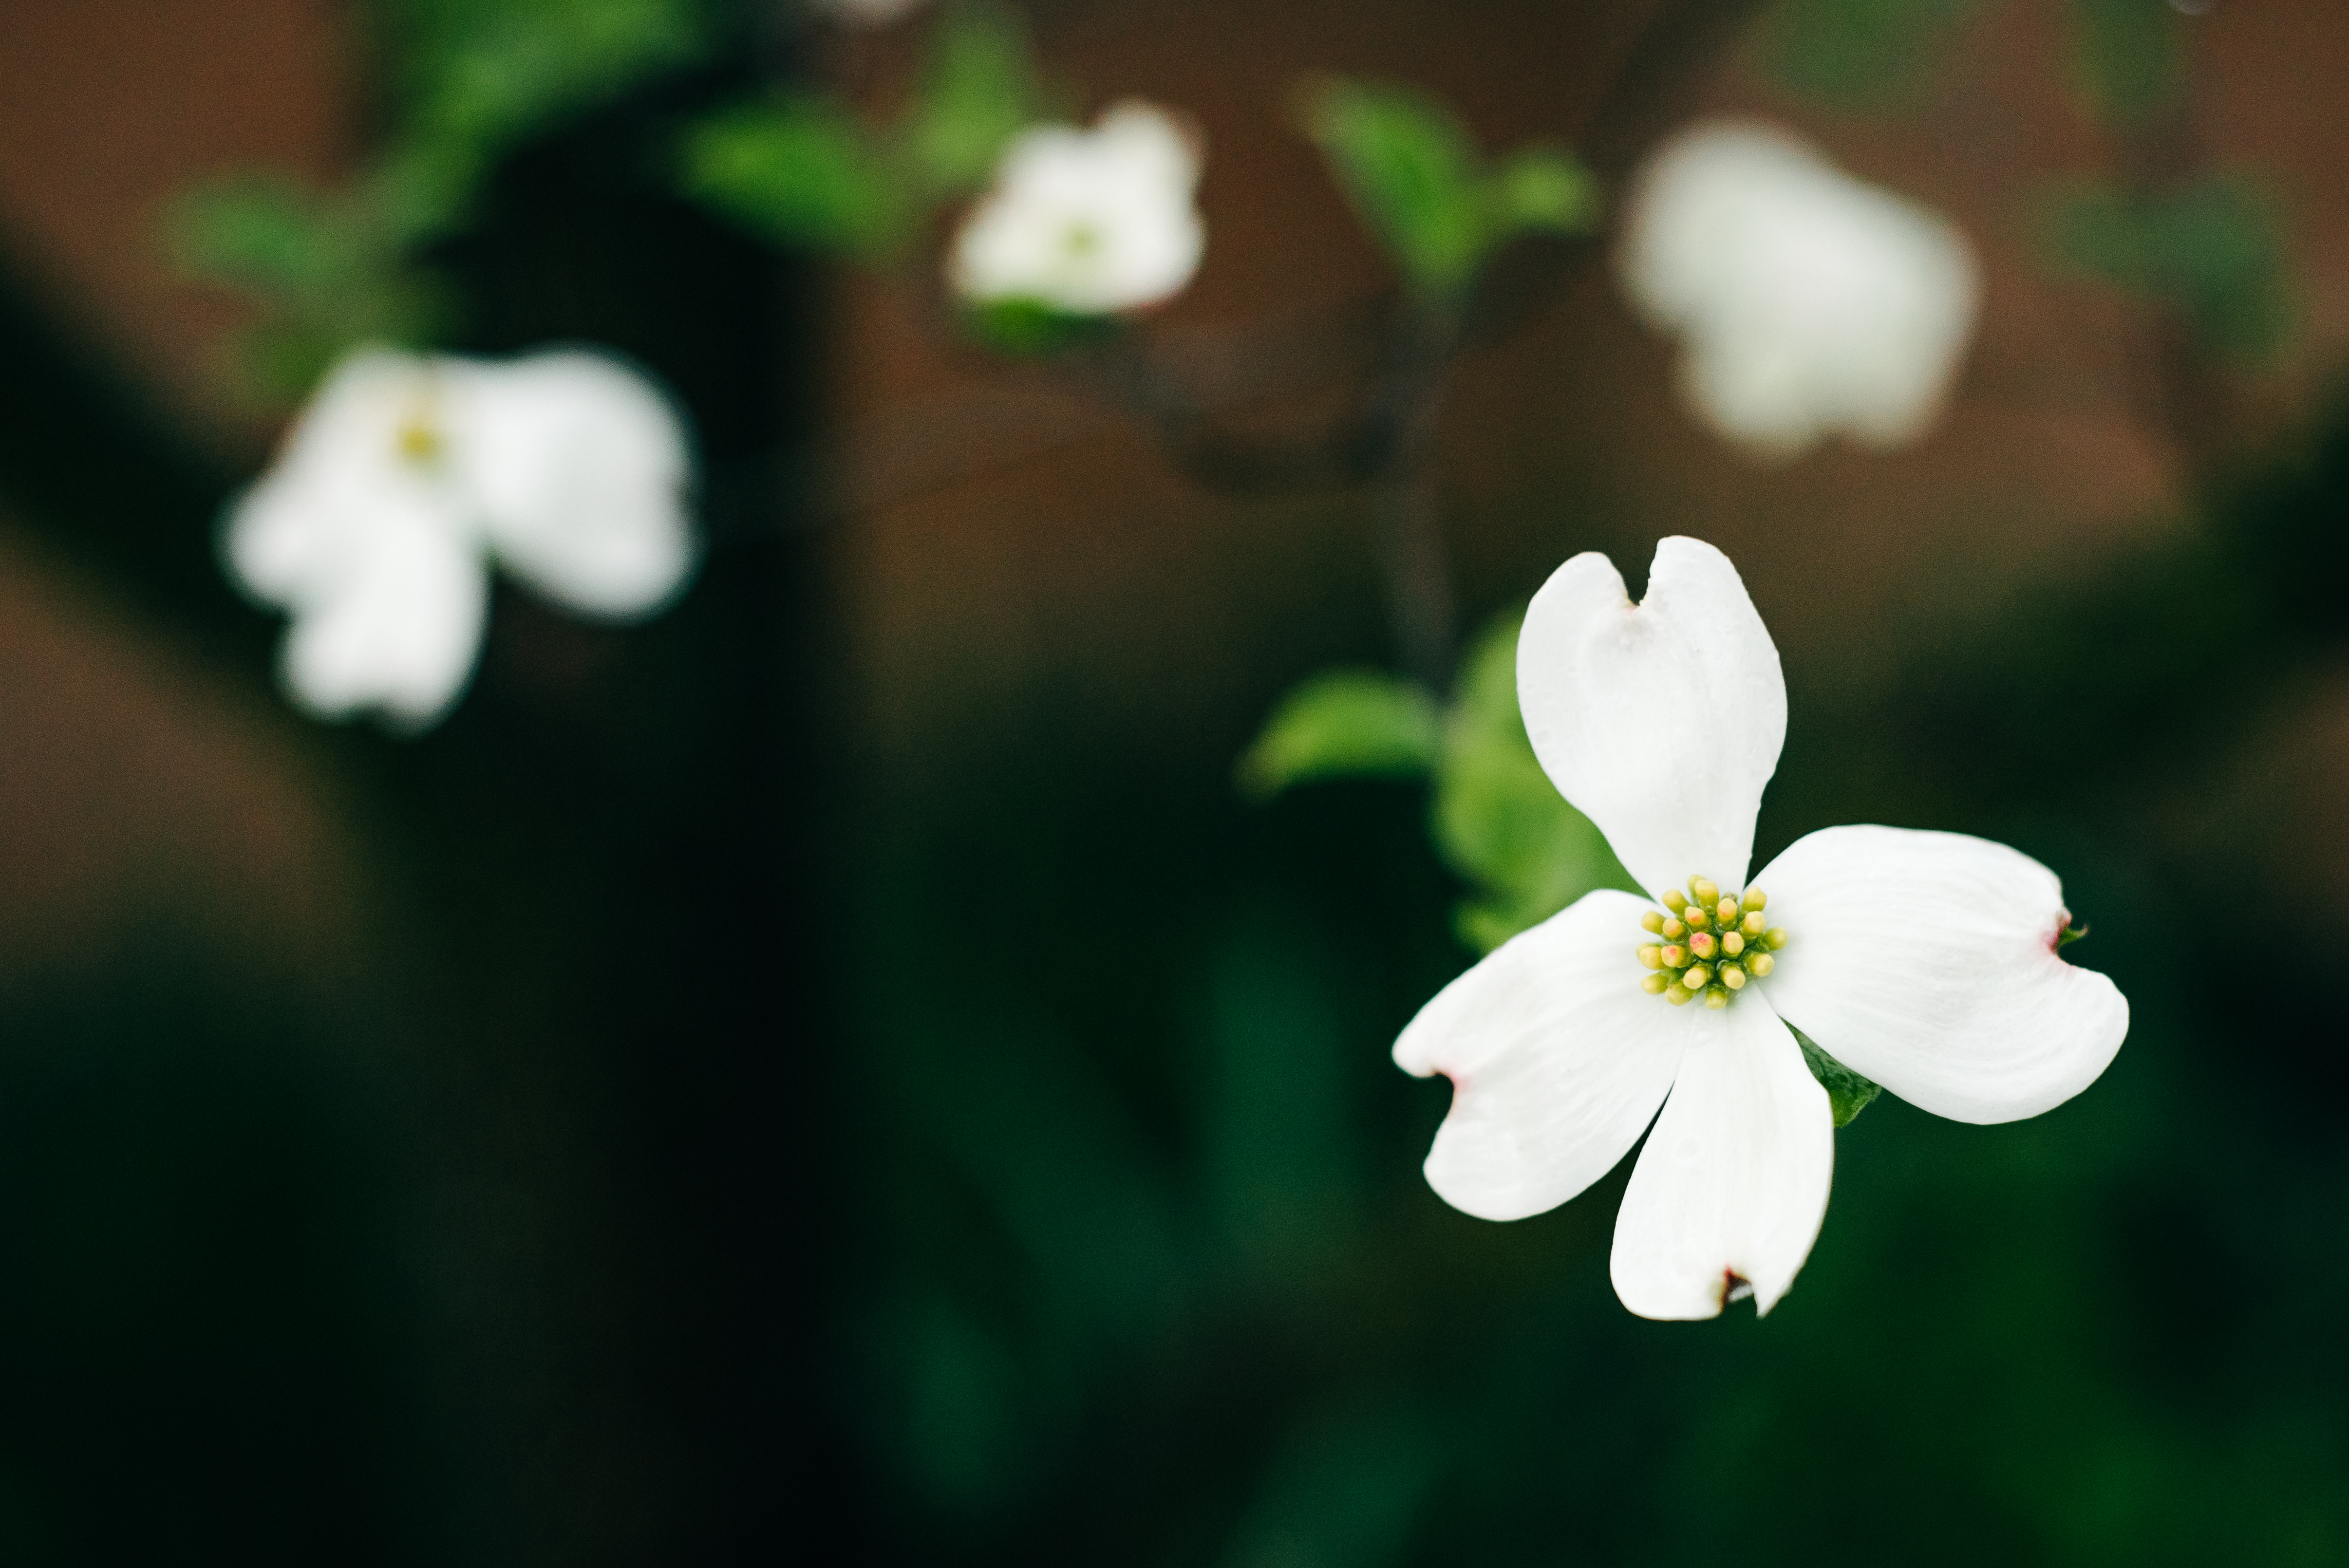
nature, blossom, plant, white, photography, sunlight, leaf, flower, petal, bloom, green, macro, botany, flora, wildflower, flowers, close up, macro photography, flowering plant, hd wallpaper, plant stem, land plant